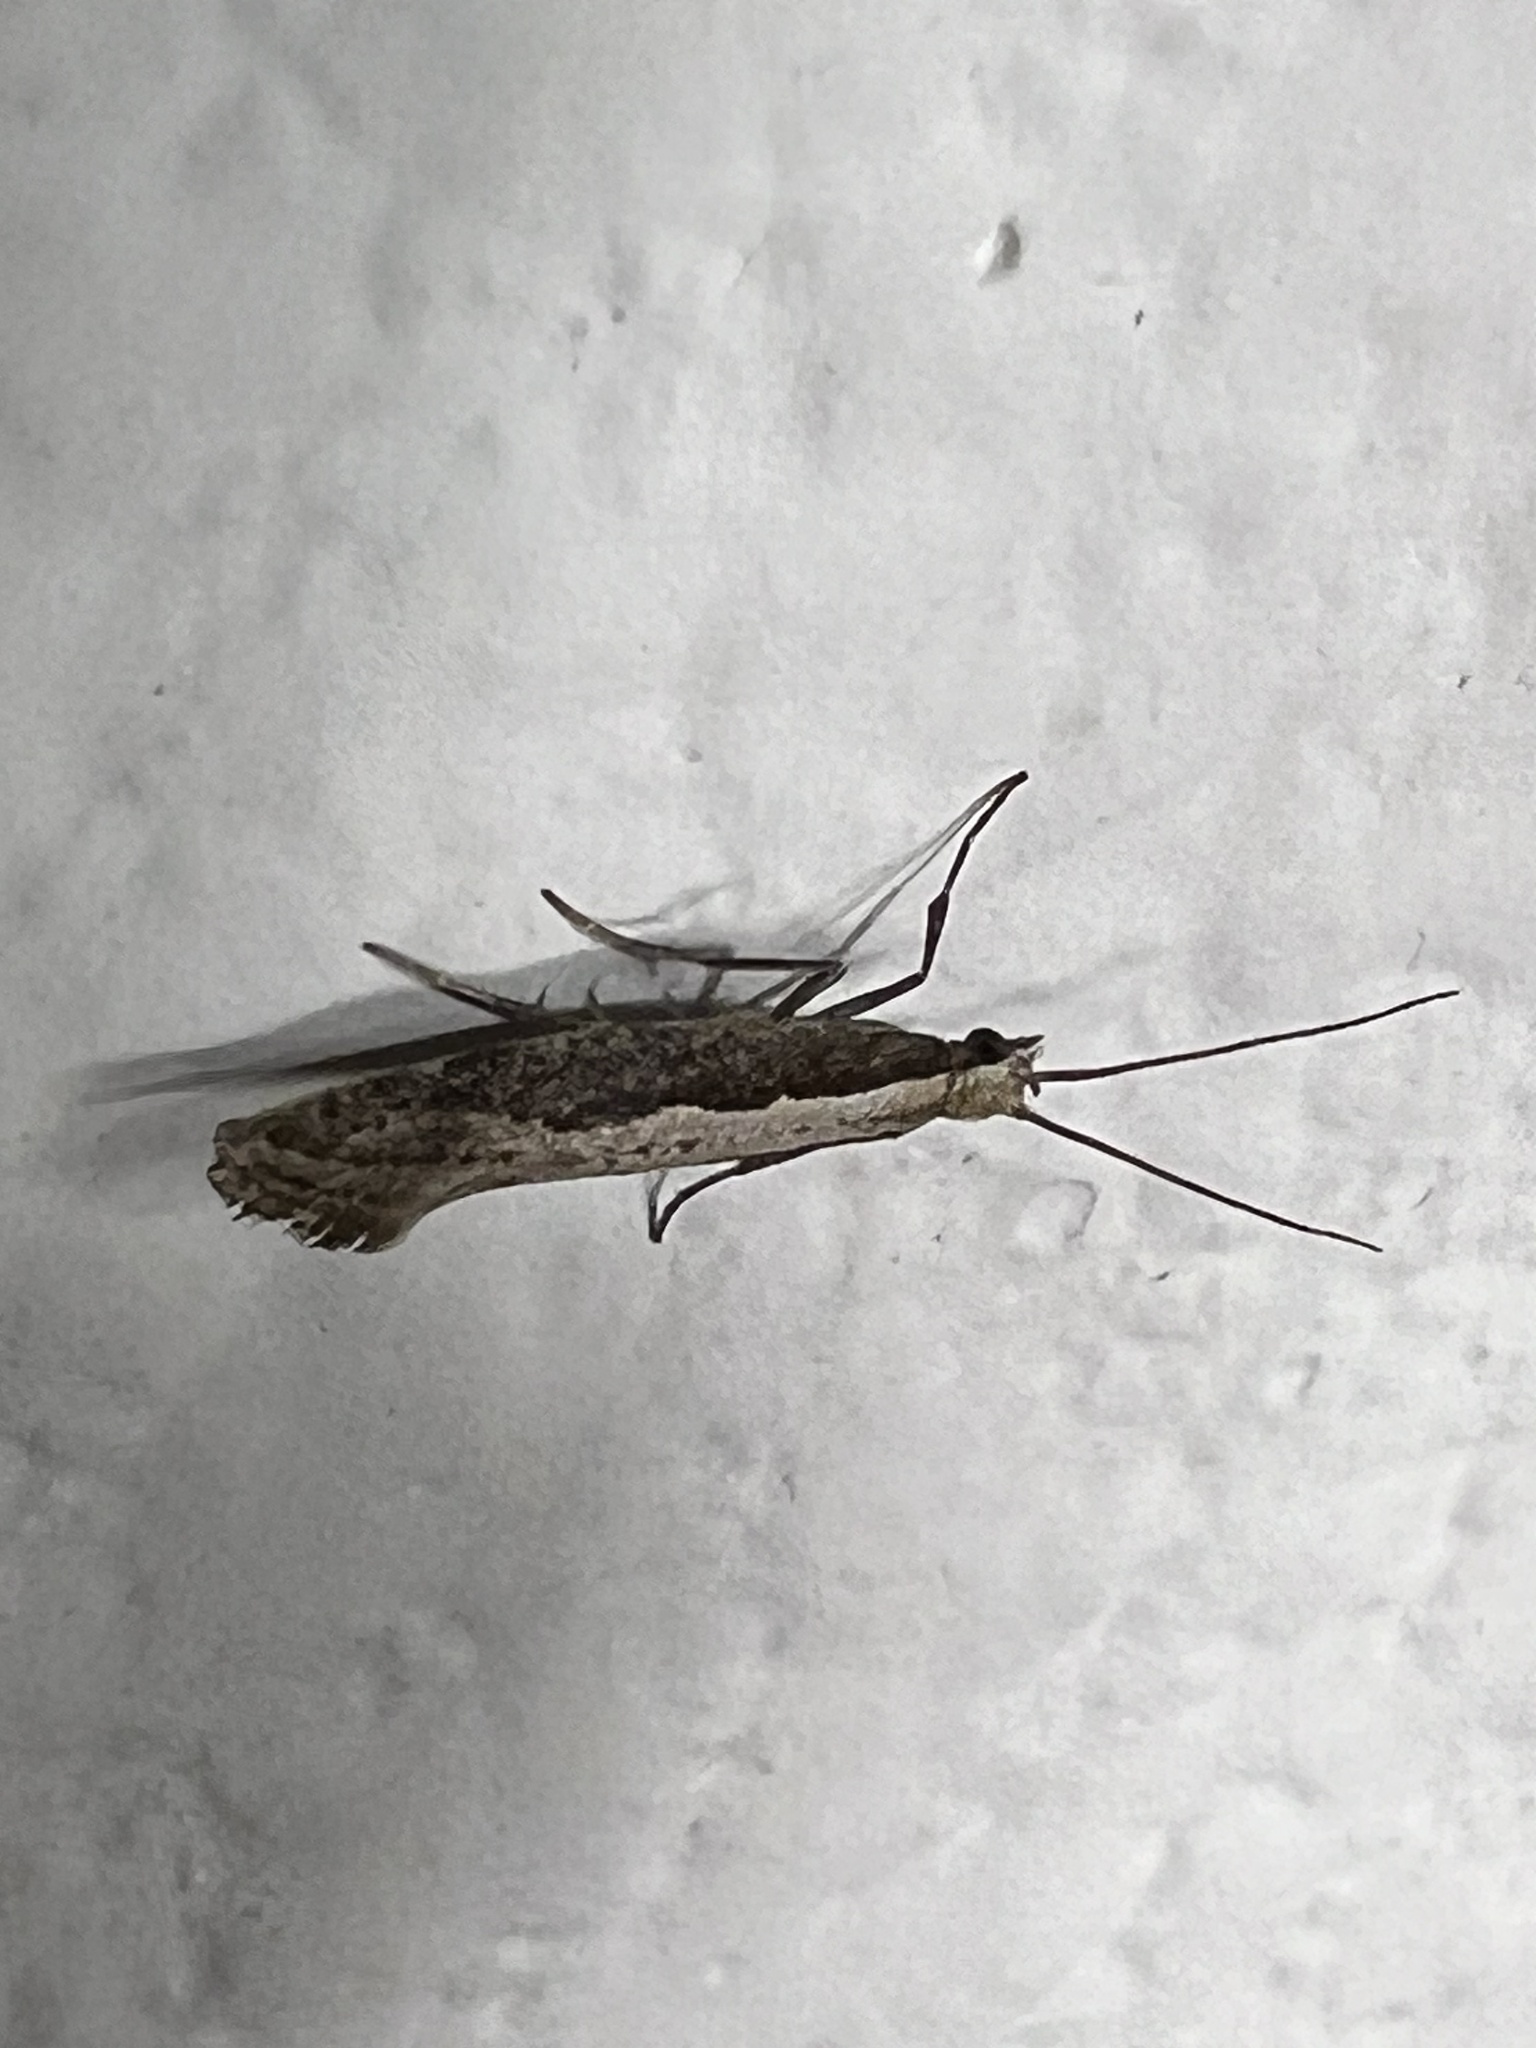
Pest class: diamondback_moth